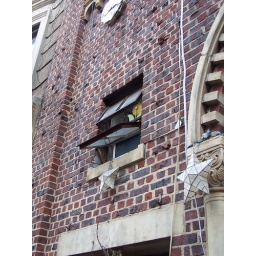
wooden flower in the window